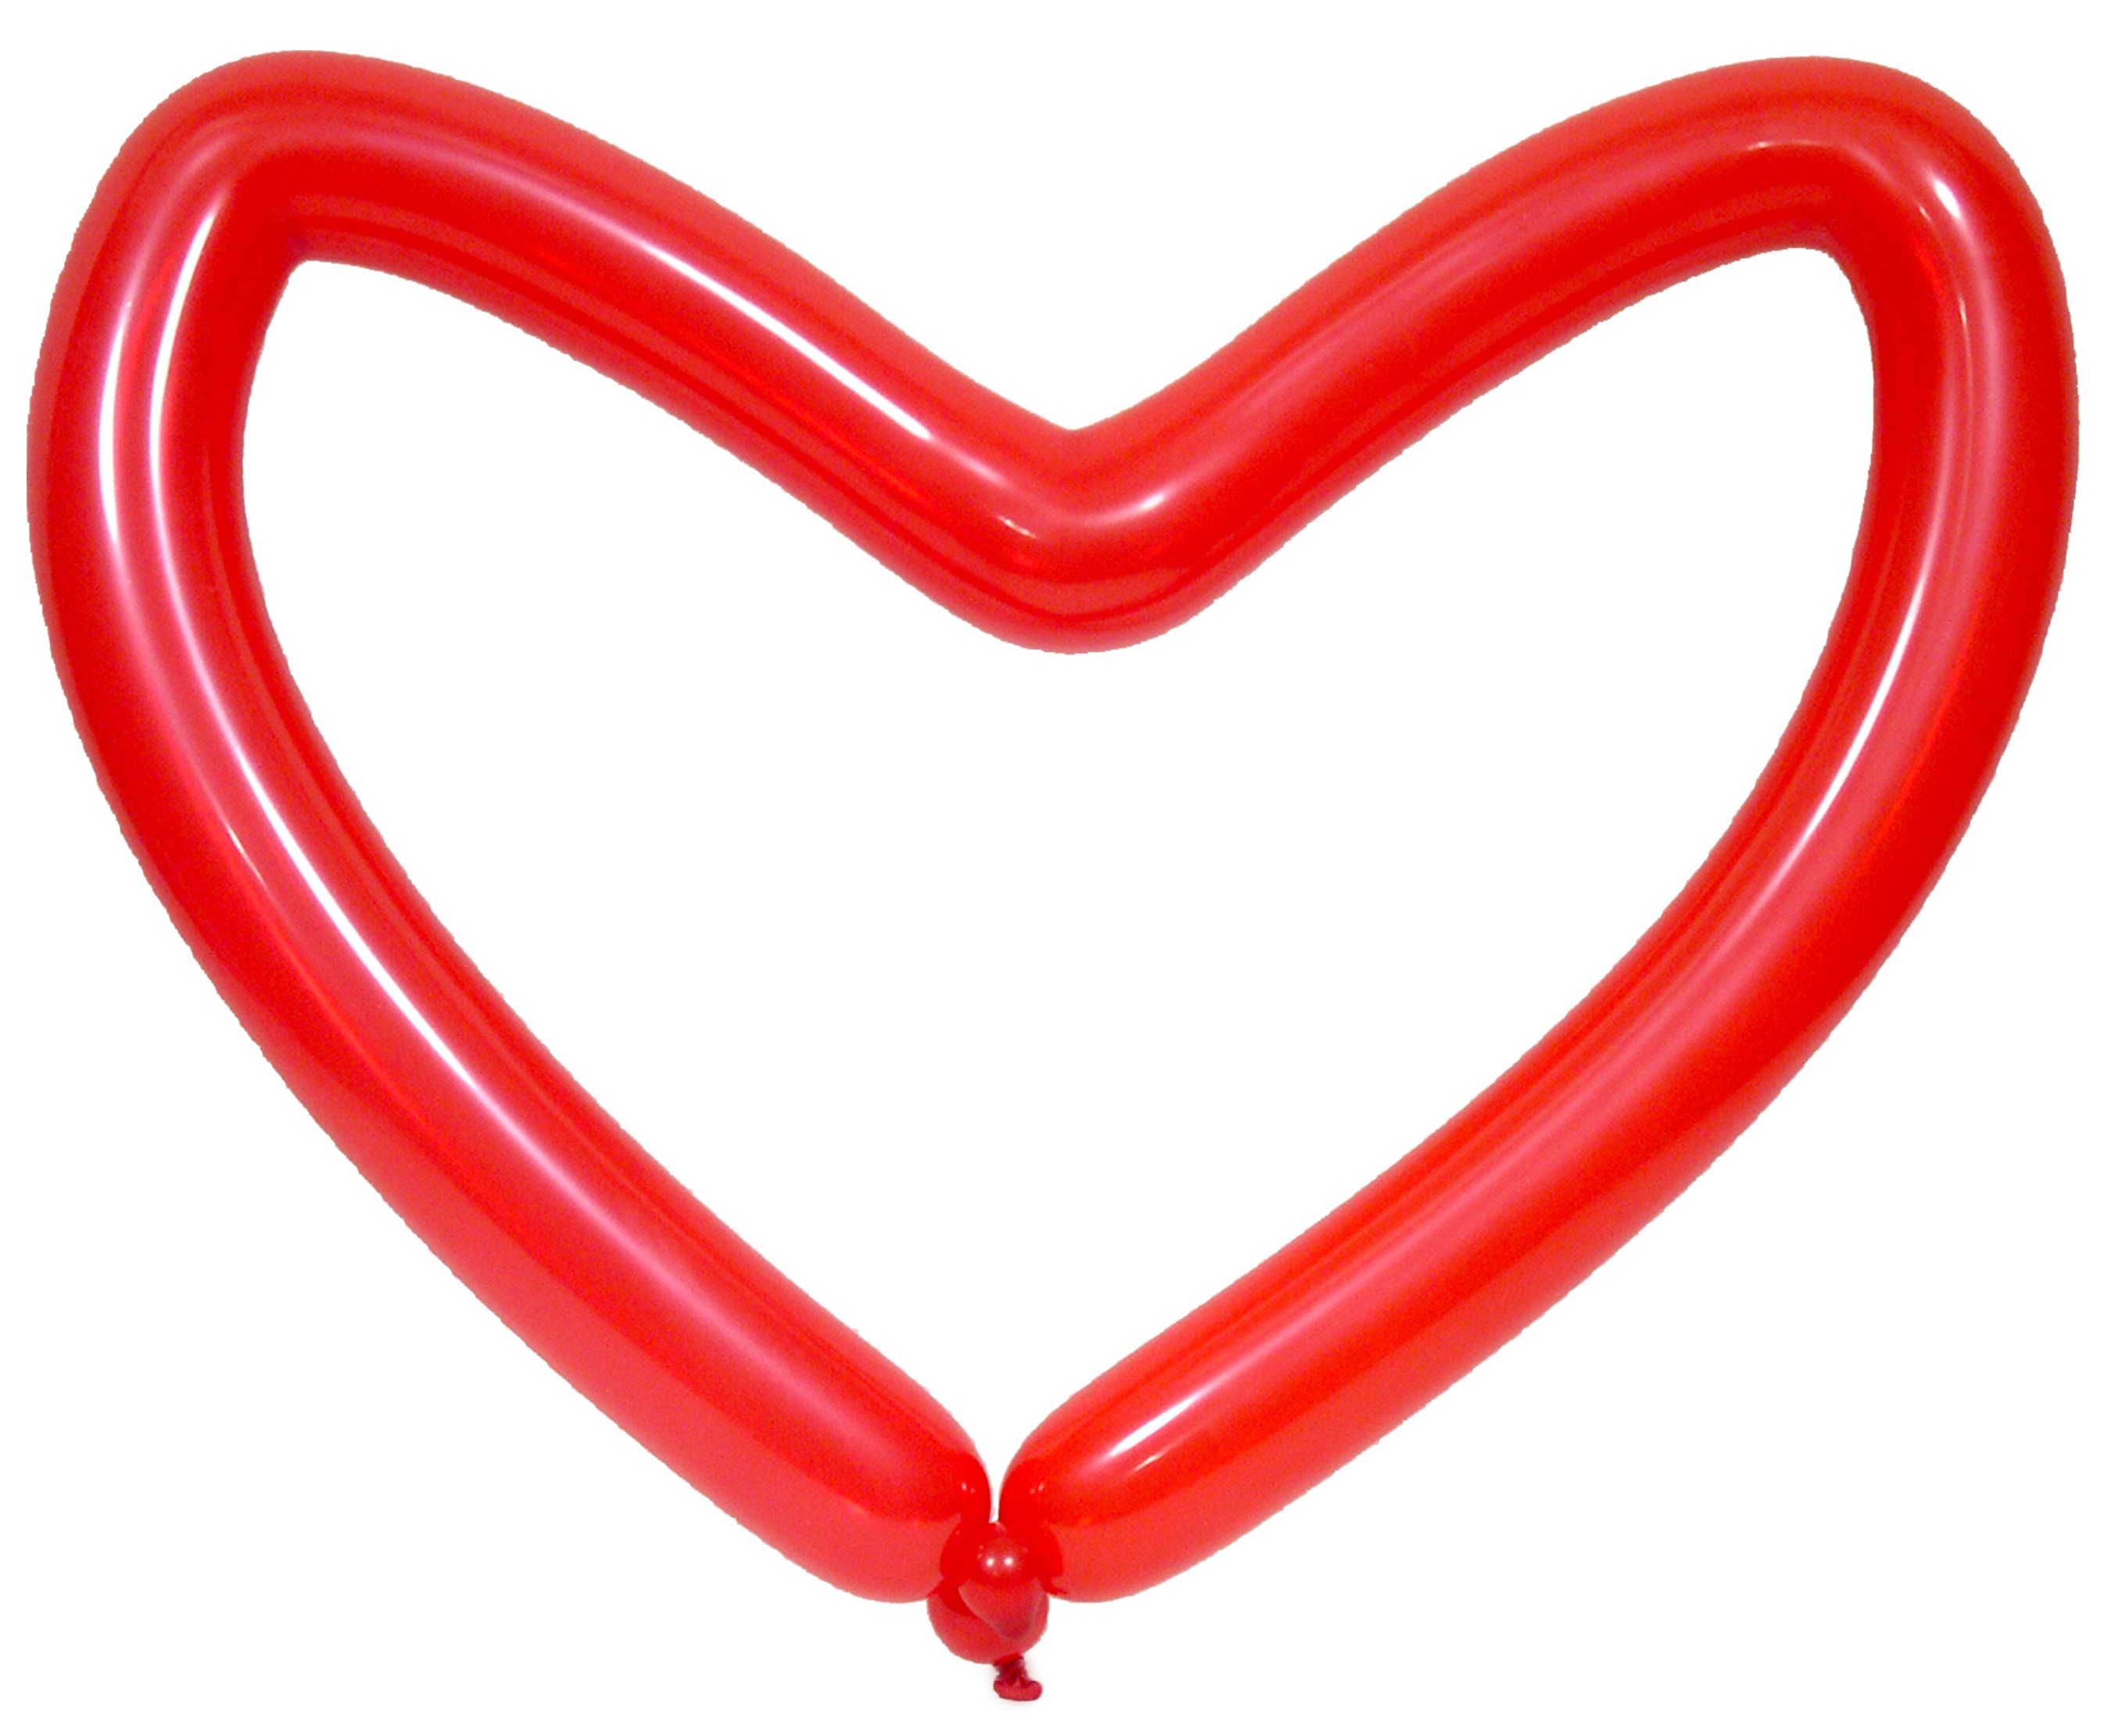
play, air, balloon, animal, celebration, heart, decoration, color, holiday, child, colorful, christmas, toy, childhood, festive, sports equipment, sculpture, kids, fun, happy, happiness, party, 3d, magic, organ, anniversary, valentine, blow, shiny, rings, xmas, shape, birthday, entertainment, twist, lifebuoy, inflatable, body jewelry